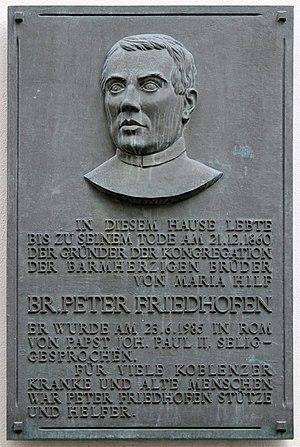
Pierre Friedhofen est un religieux catholique allemand du XIXᵉ siècle, béatifié par l'Église catholique. L'un des saint Pierre que l'Église célèbre le 21 décembre.